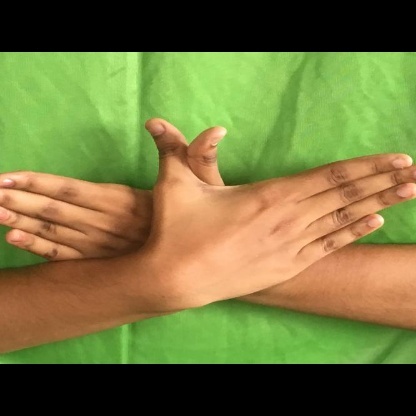
Mudra: Garuda